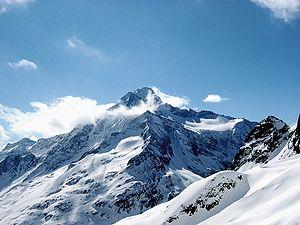
Les Alpes uranaises sont un massif montagneux situé dans la partie centrale des Alpes en Suisse. Elles sont à cheval sur les cantons du Valais, de Berne, d'Uri, d'Obwald, de Nidwald et de Lucerne.